St. Mary's Church, Lübeck

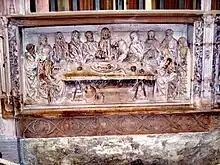
Last Supper relief in the ambulatory

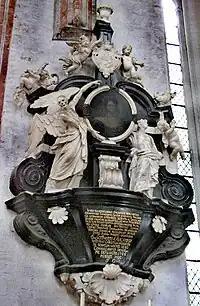
Memorial to Gotthard Kerkring

St. Mary's Church was generously endowed with donations from the city council, the guilds, families, and individuals. At the end of the Middle Ages it had 38 altars and 65 benefices.